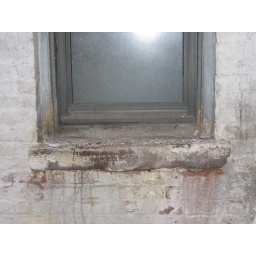
Deteriorated stone window sill in light well. Wood window trim is water damaged at sill, paint is peeling.